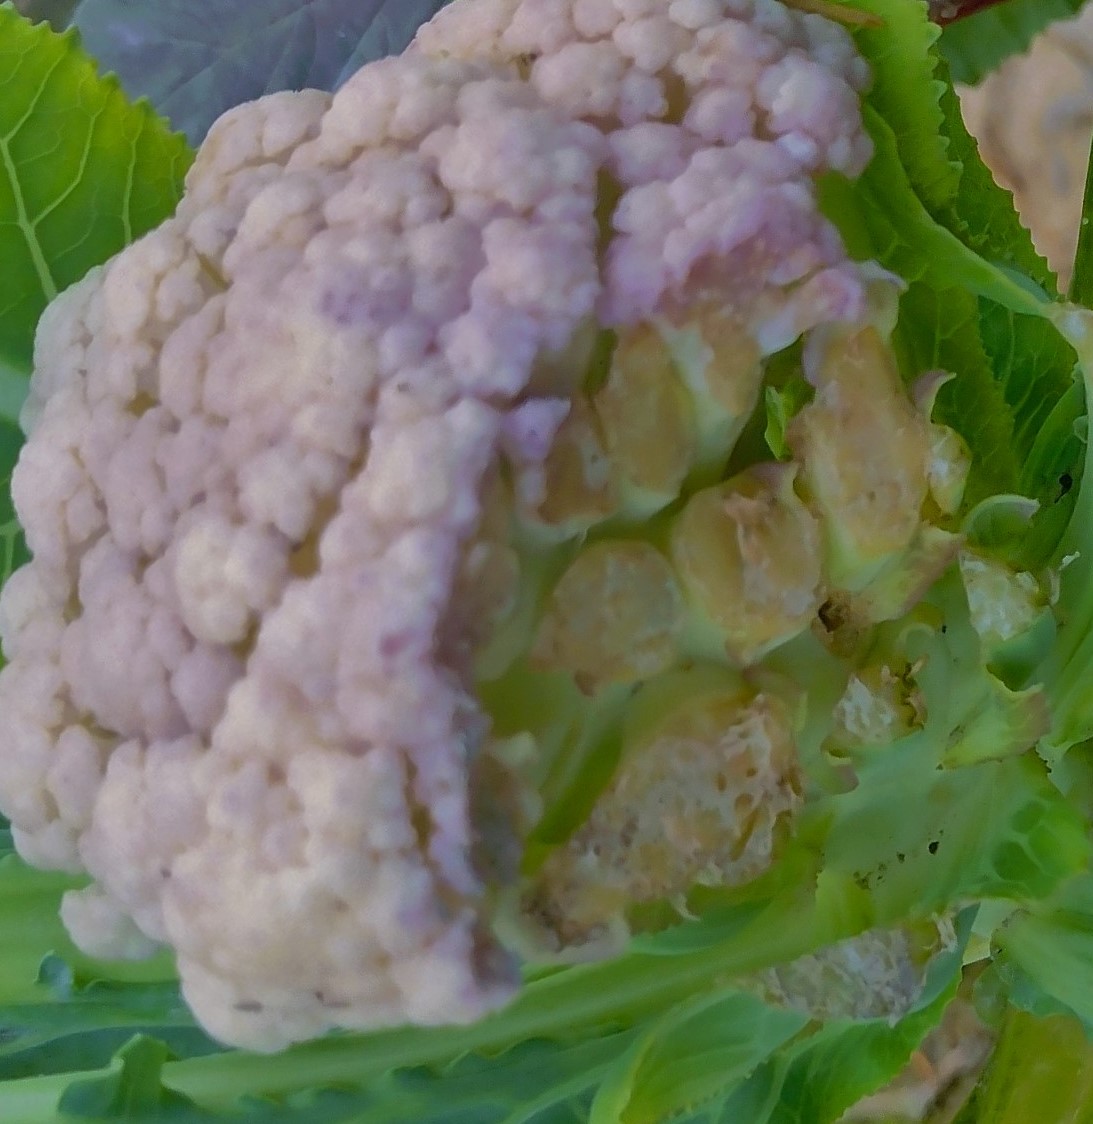
Label: Bacterial spot rot